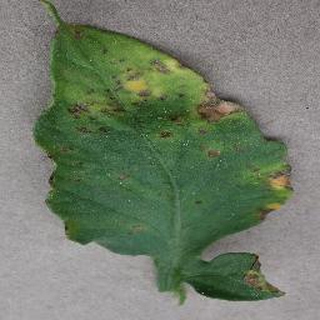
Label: tomato_bacterial_spot